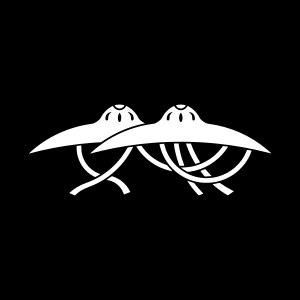
Le Yagyū Shinkage-ryū est l'une des plus anciennes écoles japonaises d'escrime. Son fondateur principal est Kamiizumi Nobutsuna. En 1565, Nobutsuna légua l'école à son plus grand élève, Yagyū Munetoshi, qui ajouta son propre nom à l'école. Aujourd'hui, le Yagyū Shinkage-ryū reste l'une des écoles les plus renommées de l'escrime japonaise.